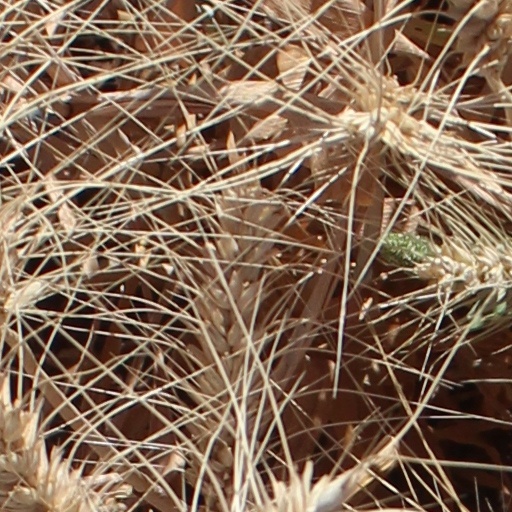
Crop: wheat